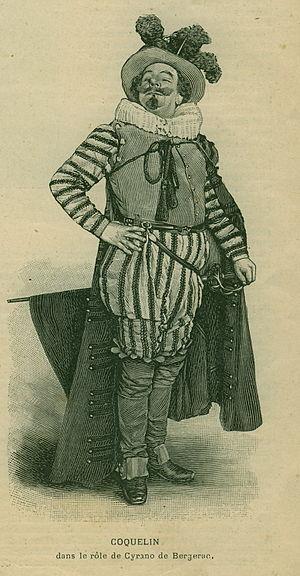
Benoît-Constant Coquelin (Coquelin aîné), en Cyrano de Bergerac, à la première de la pièce du même nom, d' Edmond Rostand, le 27 décembre 1897 au théâtre de la Porte-Saint-Martin.
La première représentation de Cyrano de Bergerac d'Edmond Rostand, mise en scène par Louis Péricaud, a lieu le 28 décembre 1897 à Paris, au Théâtre de la Porte-Saint-Martin. C'est un succès dès la première. La 100ᵉ a lieu le 25 mars 1898. Elle est jouée 200 fois de suite puis reprise avec à peu près la même distribution en 1900 jusqu'à la 600e en 1902, sauf pour le rôle de Roxanne. Les applaudissements durent plus d'une heure, provoquant quarante rappels.
Cyrano de Bergerac est l'une des pièces les plus populaires du théâtre français, et la plus célèbre de son auteur, Edmond Rostand. Librement inspirée de la vie et de l'œuvre de l'écrivain libertin Savinien de Cyrano de Bergerac, elle est représentée pour la première fois le 28 décembre 1897, au Théâtre de la Porte-Saint-Martin, à Paris.